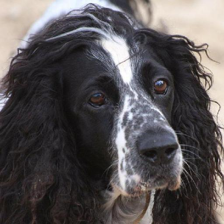
Label: animals